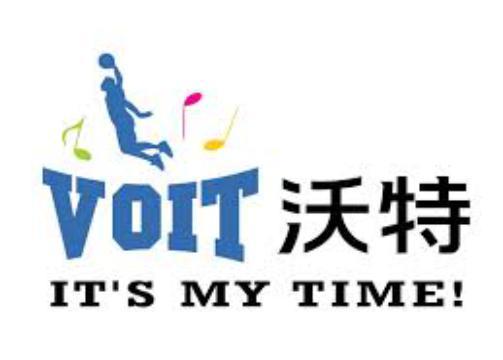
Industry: Clothes